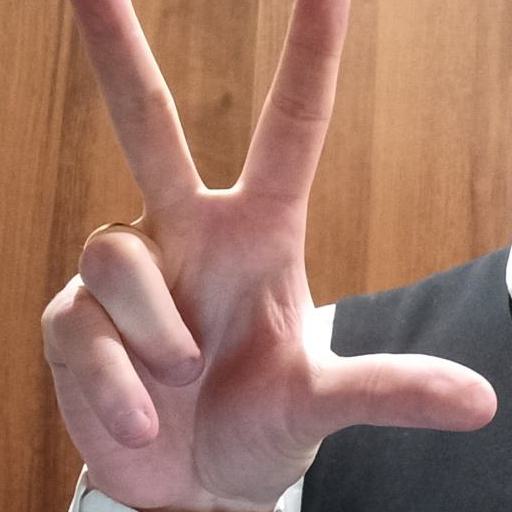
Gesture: three2